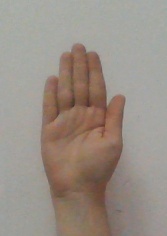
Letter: seen